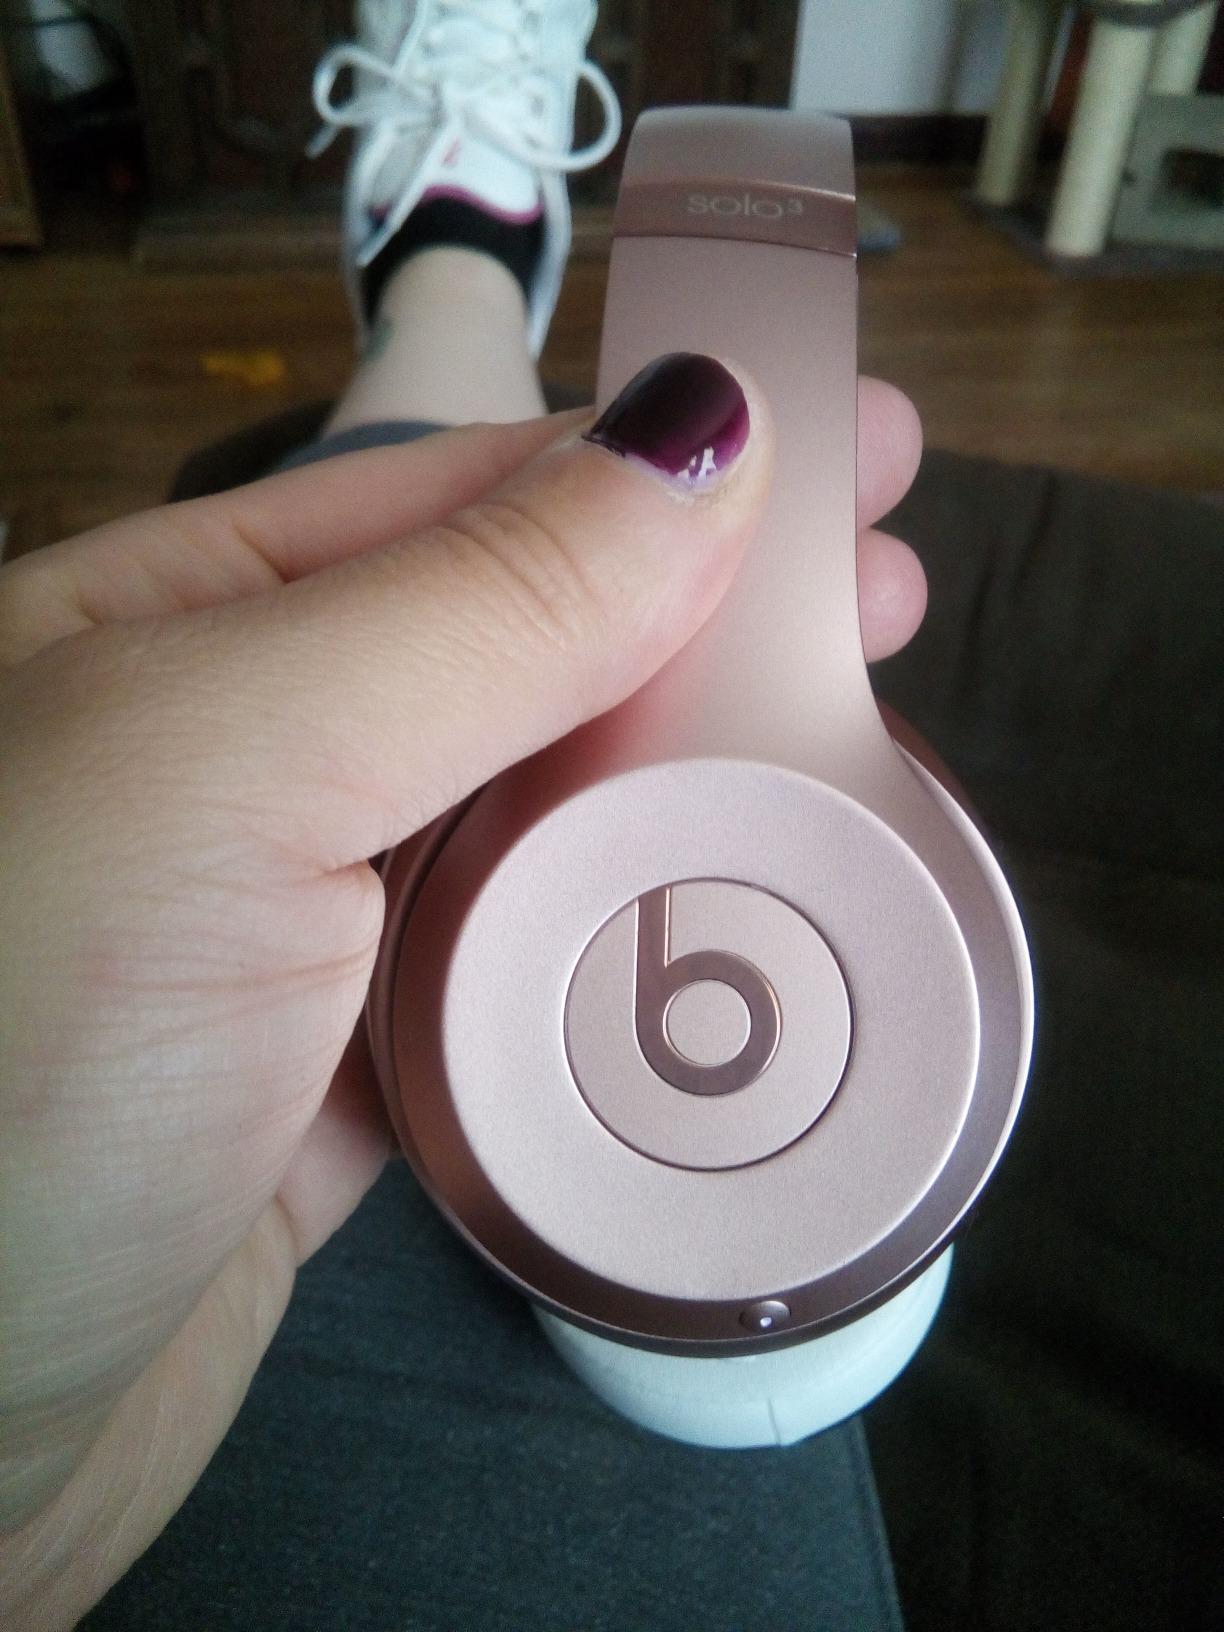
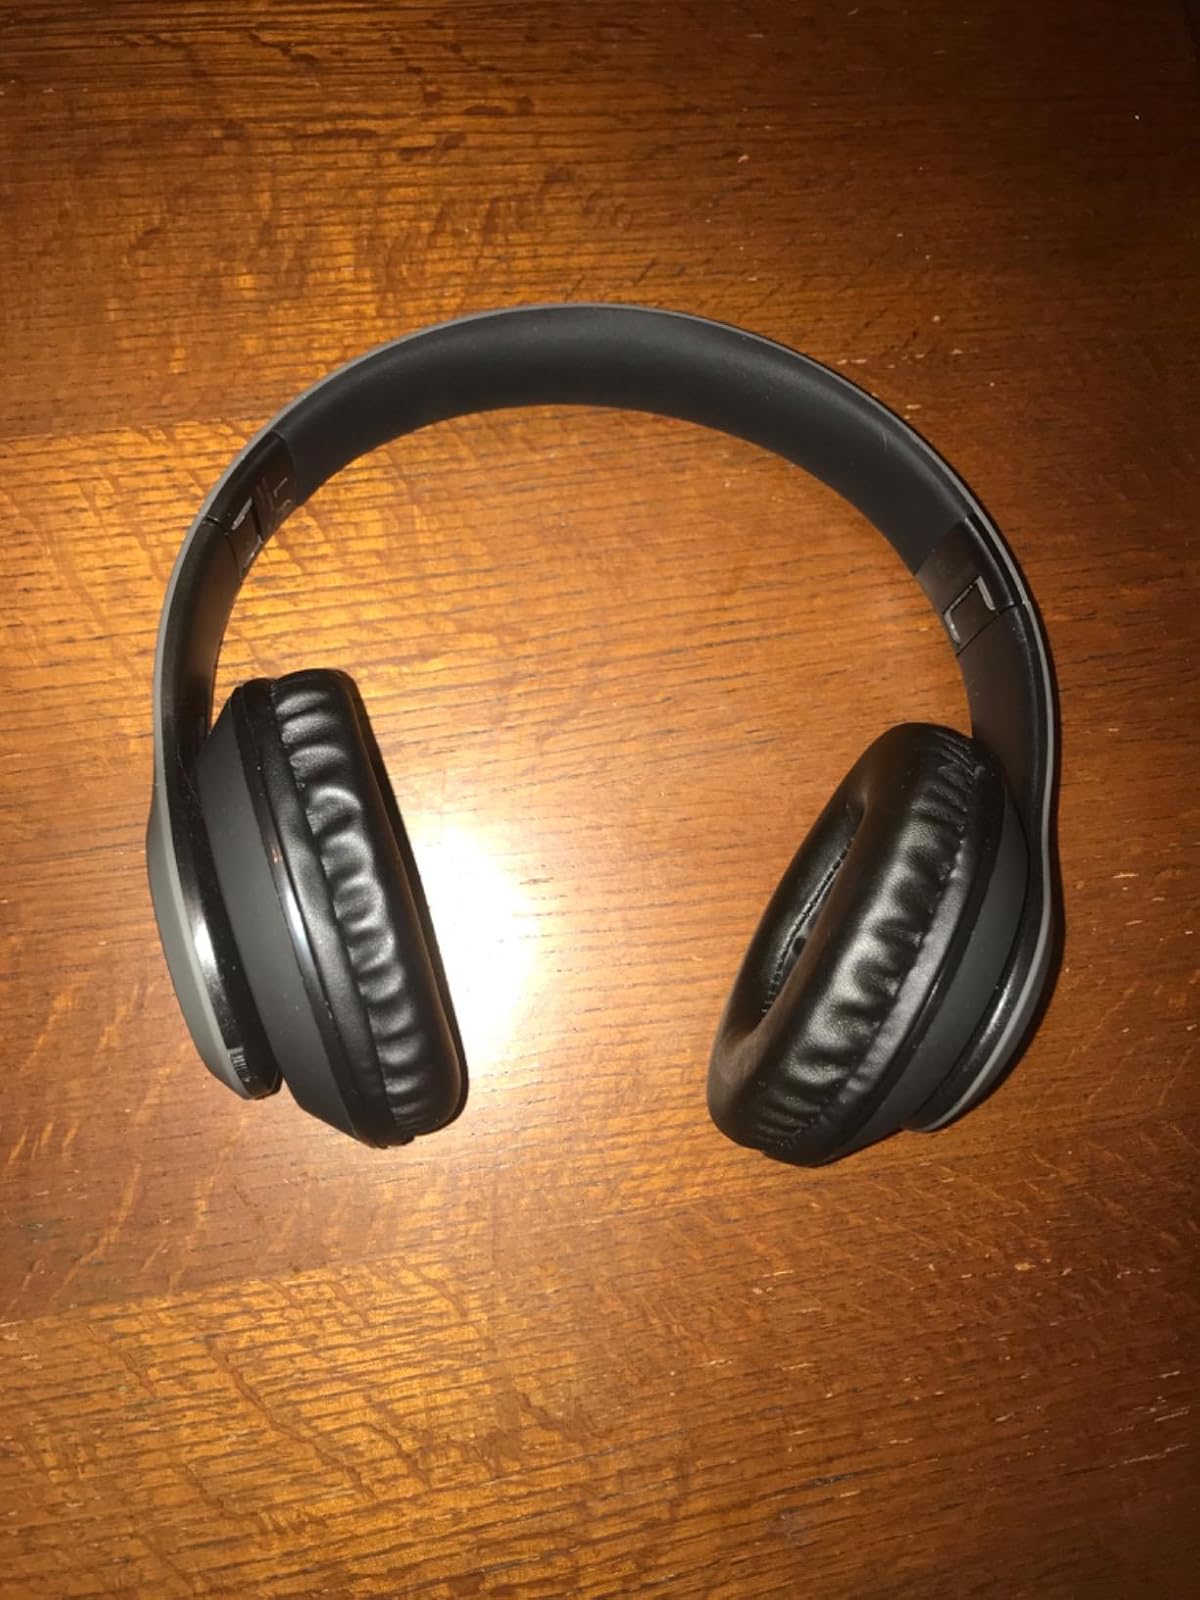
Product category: headphones
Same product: no